Reptile (Mortal Kombat)

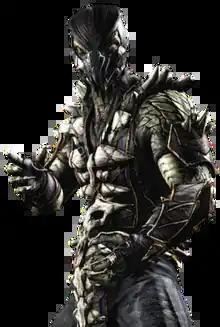
Reptile in "Mortal Kombat X" (2015)

Reptile is a character in the "Mortal Kombat" fighting game franchise by Midway Games and NetherRealm Studios. He debuted in the original 1992 game as a hidden opponent, establishing him as the first secret character in fighting game history. Reptile became playable in the follow-up "Mortal Kombat II" (1993) and has remained a mainstay of the franchise. As implied by his name, he is a Saurian, a fictional species of reptilian humanoids. One of the last surviving members of his race, he aligns himself with the series' primary villains in the hope his service will lead to the Saurians' revival.